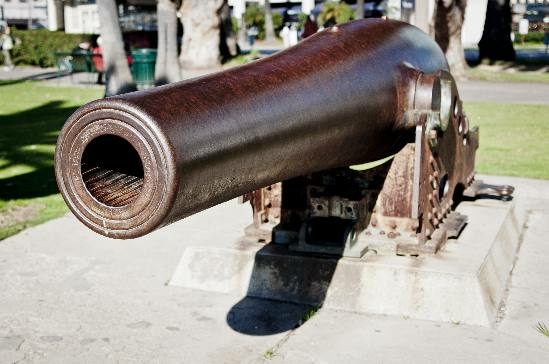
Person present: No